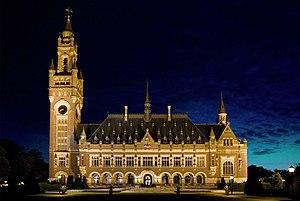
Vue de façade de devant du Palais de la Pays à La Haye - Vredespaleis - (Pays-Bas) This is an image of rijksmonument number 333074